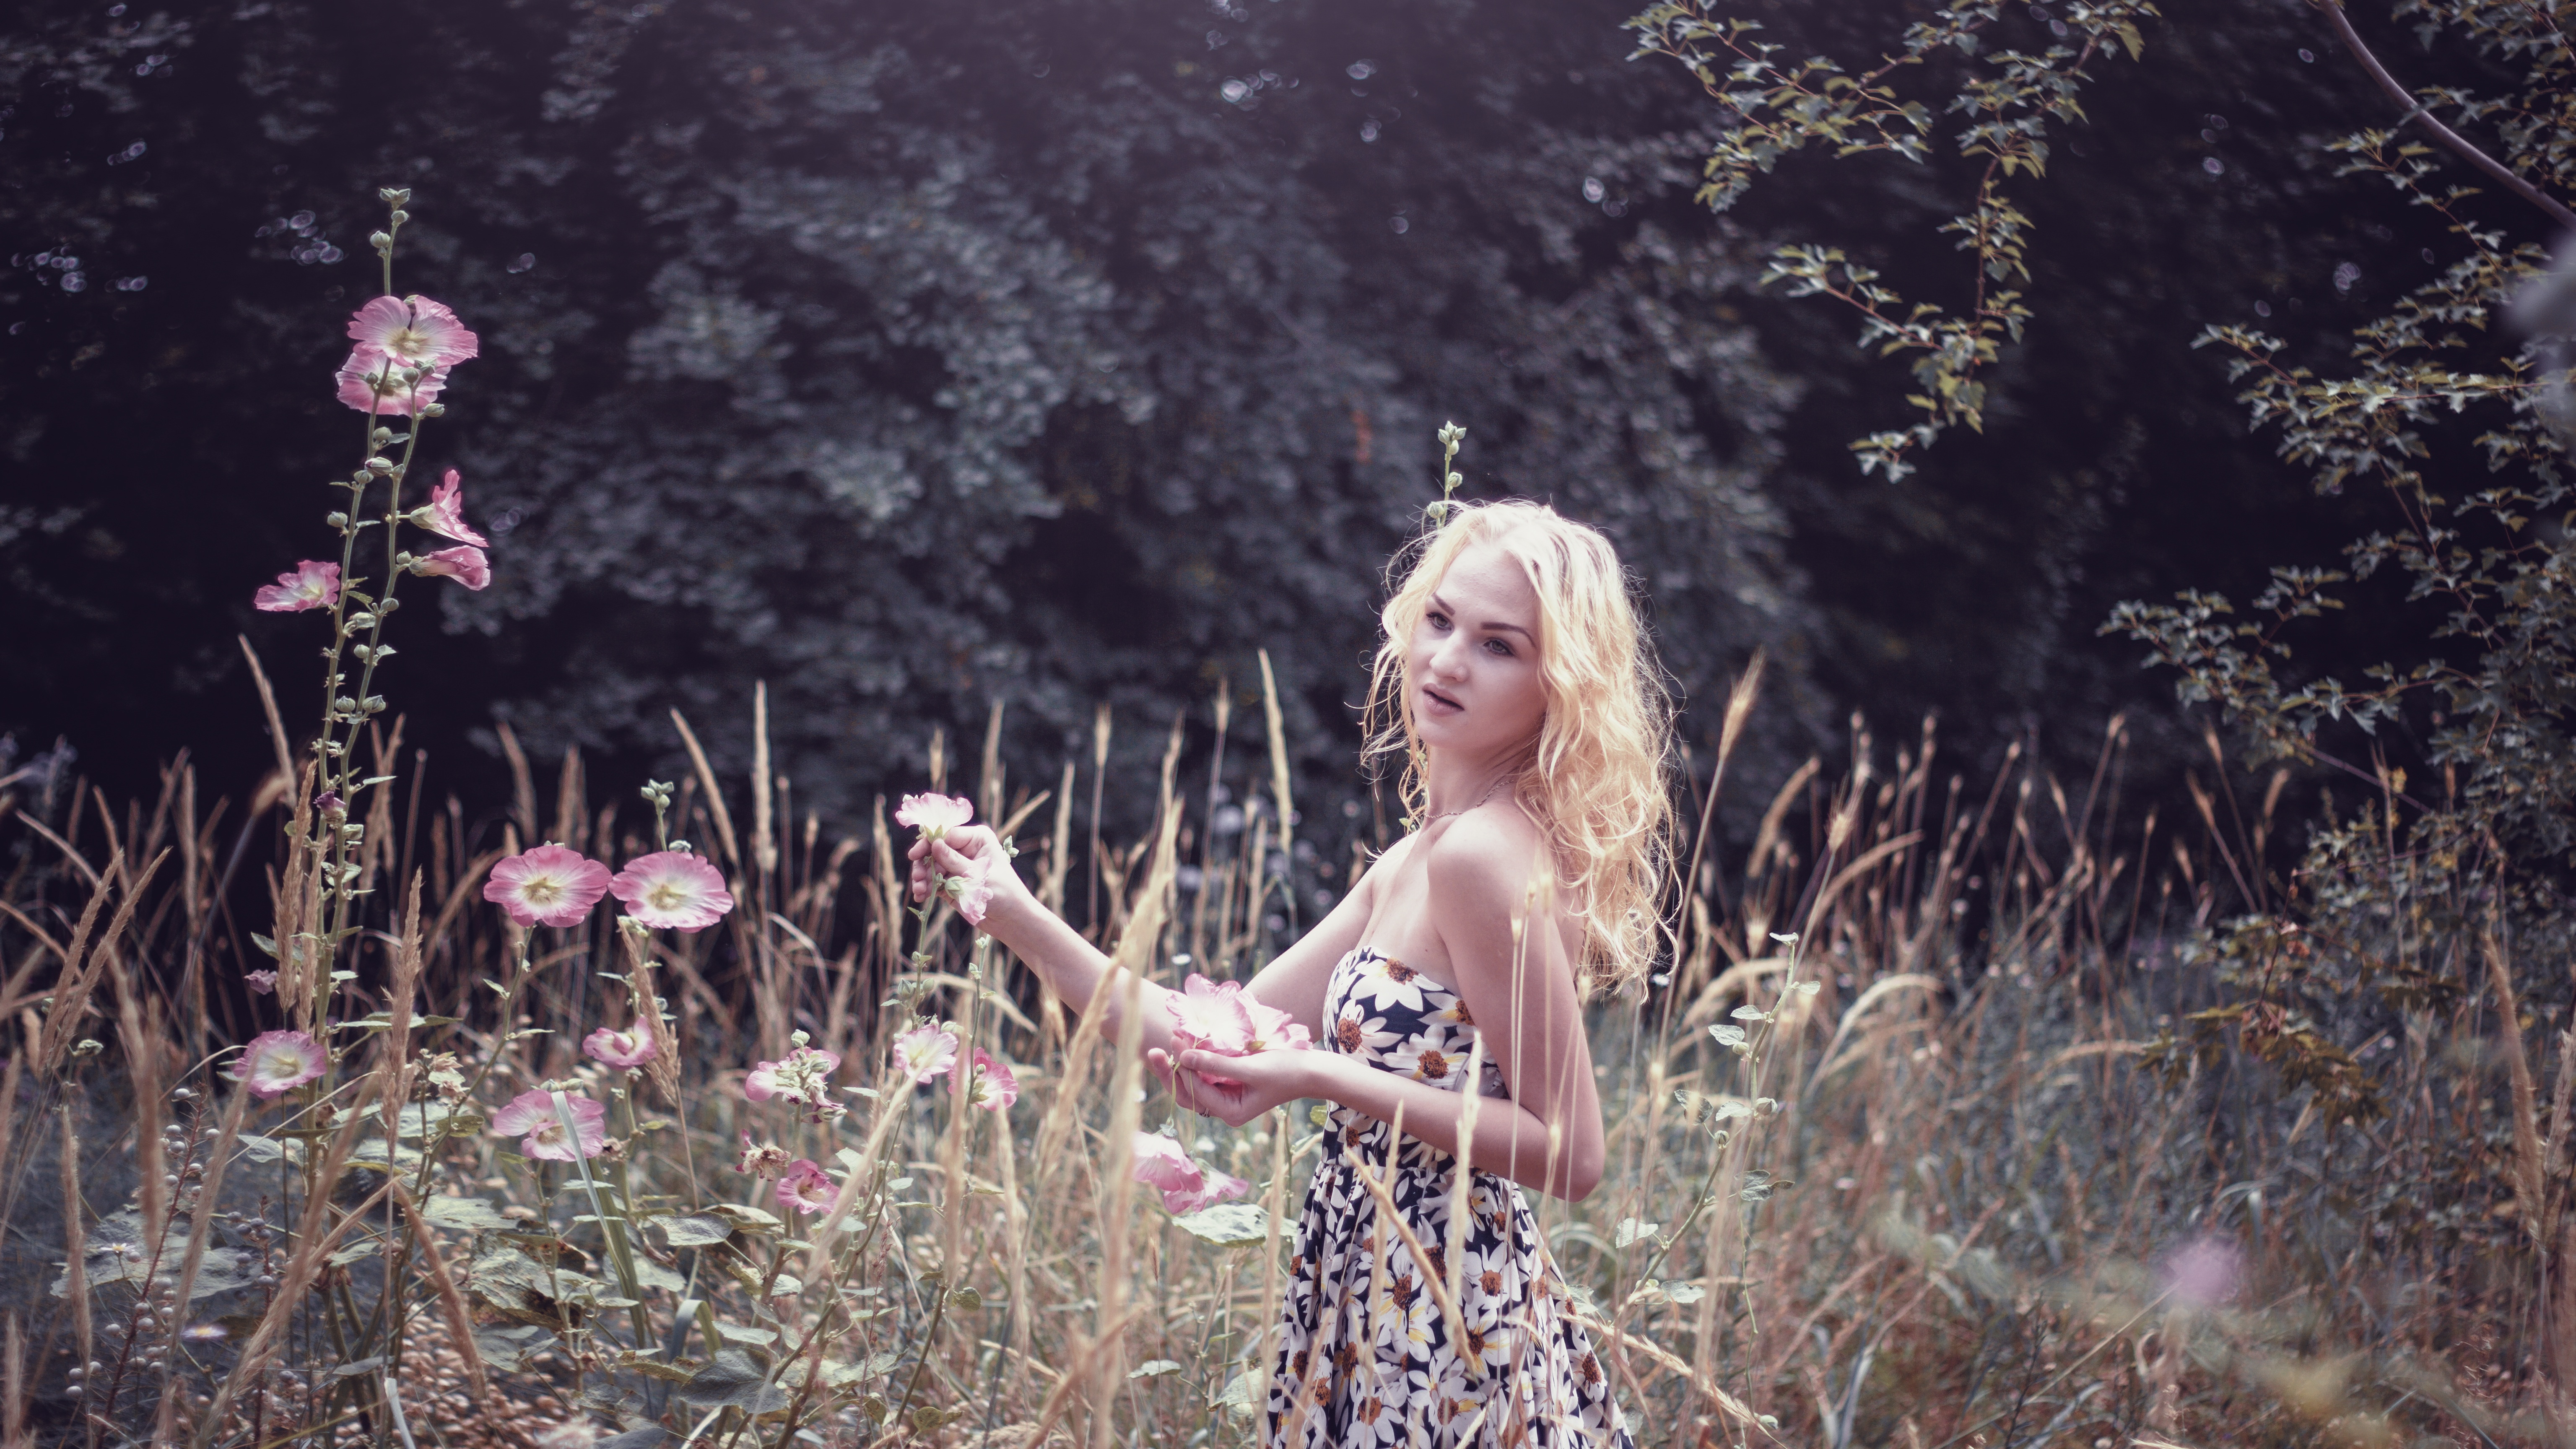
nature, forest, people, plant, sky, girl, hair, photography, flower, bloom, photo, summer, love, model, spring, autumn, blonde, season, flowers, dress, hands, beauty, beautiful, style, petunia, keep, posture, girl collects flowers